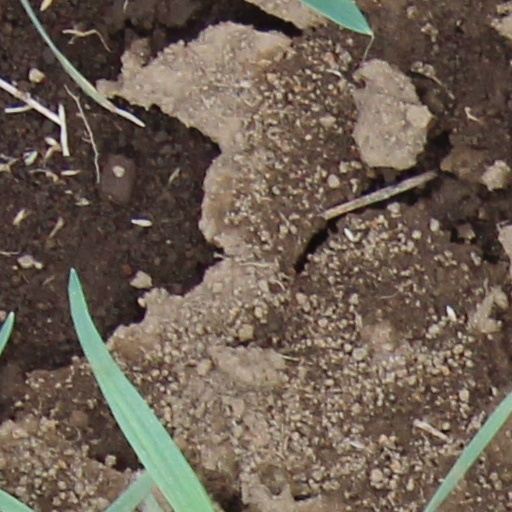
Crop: wheat